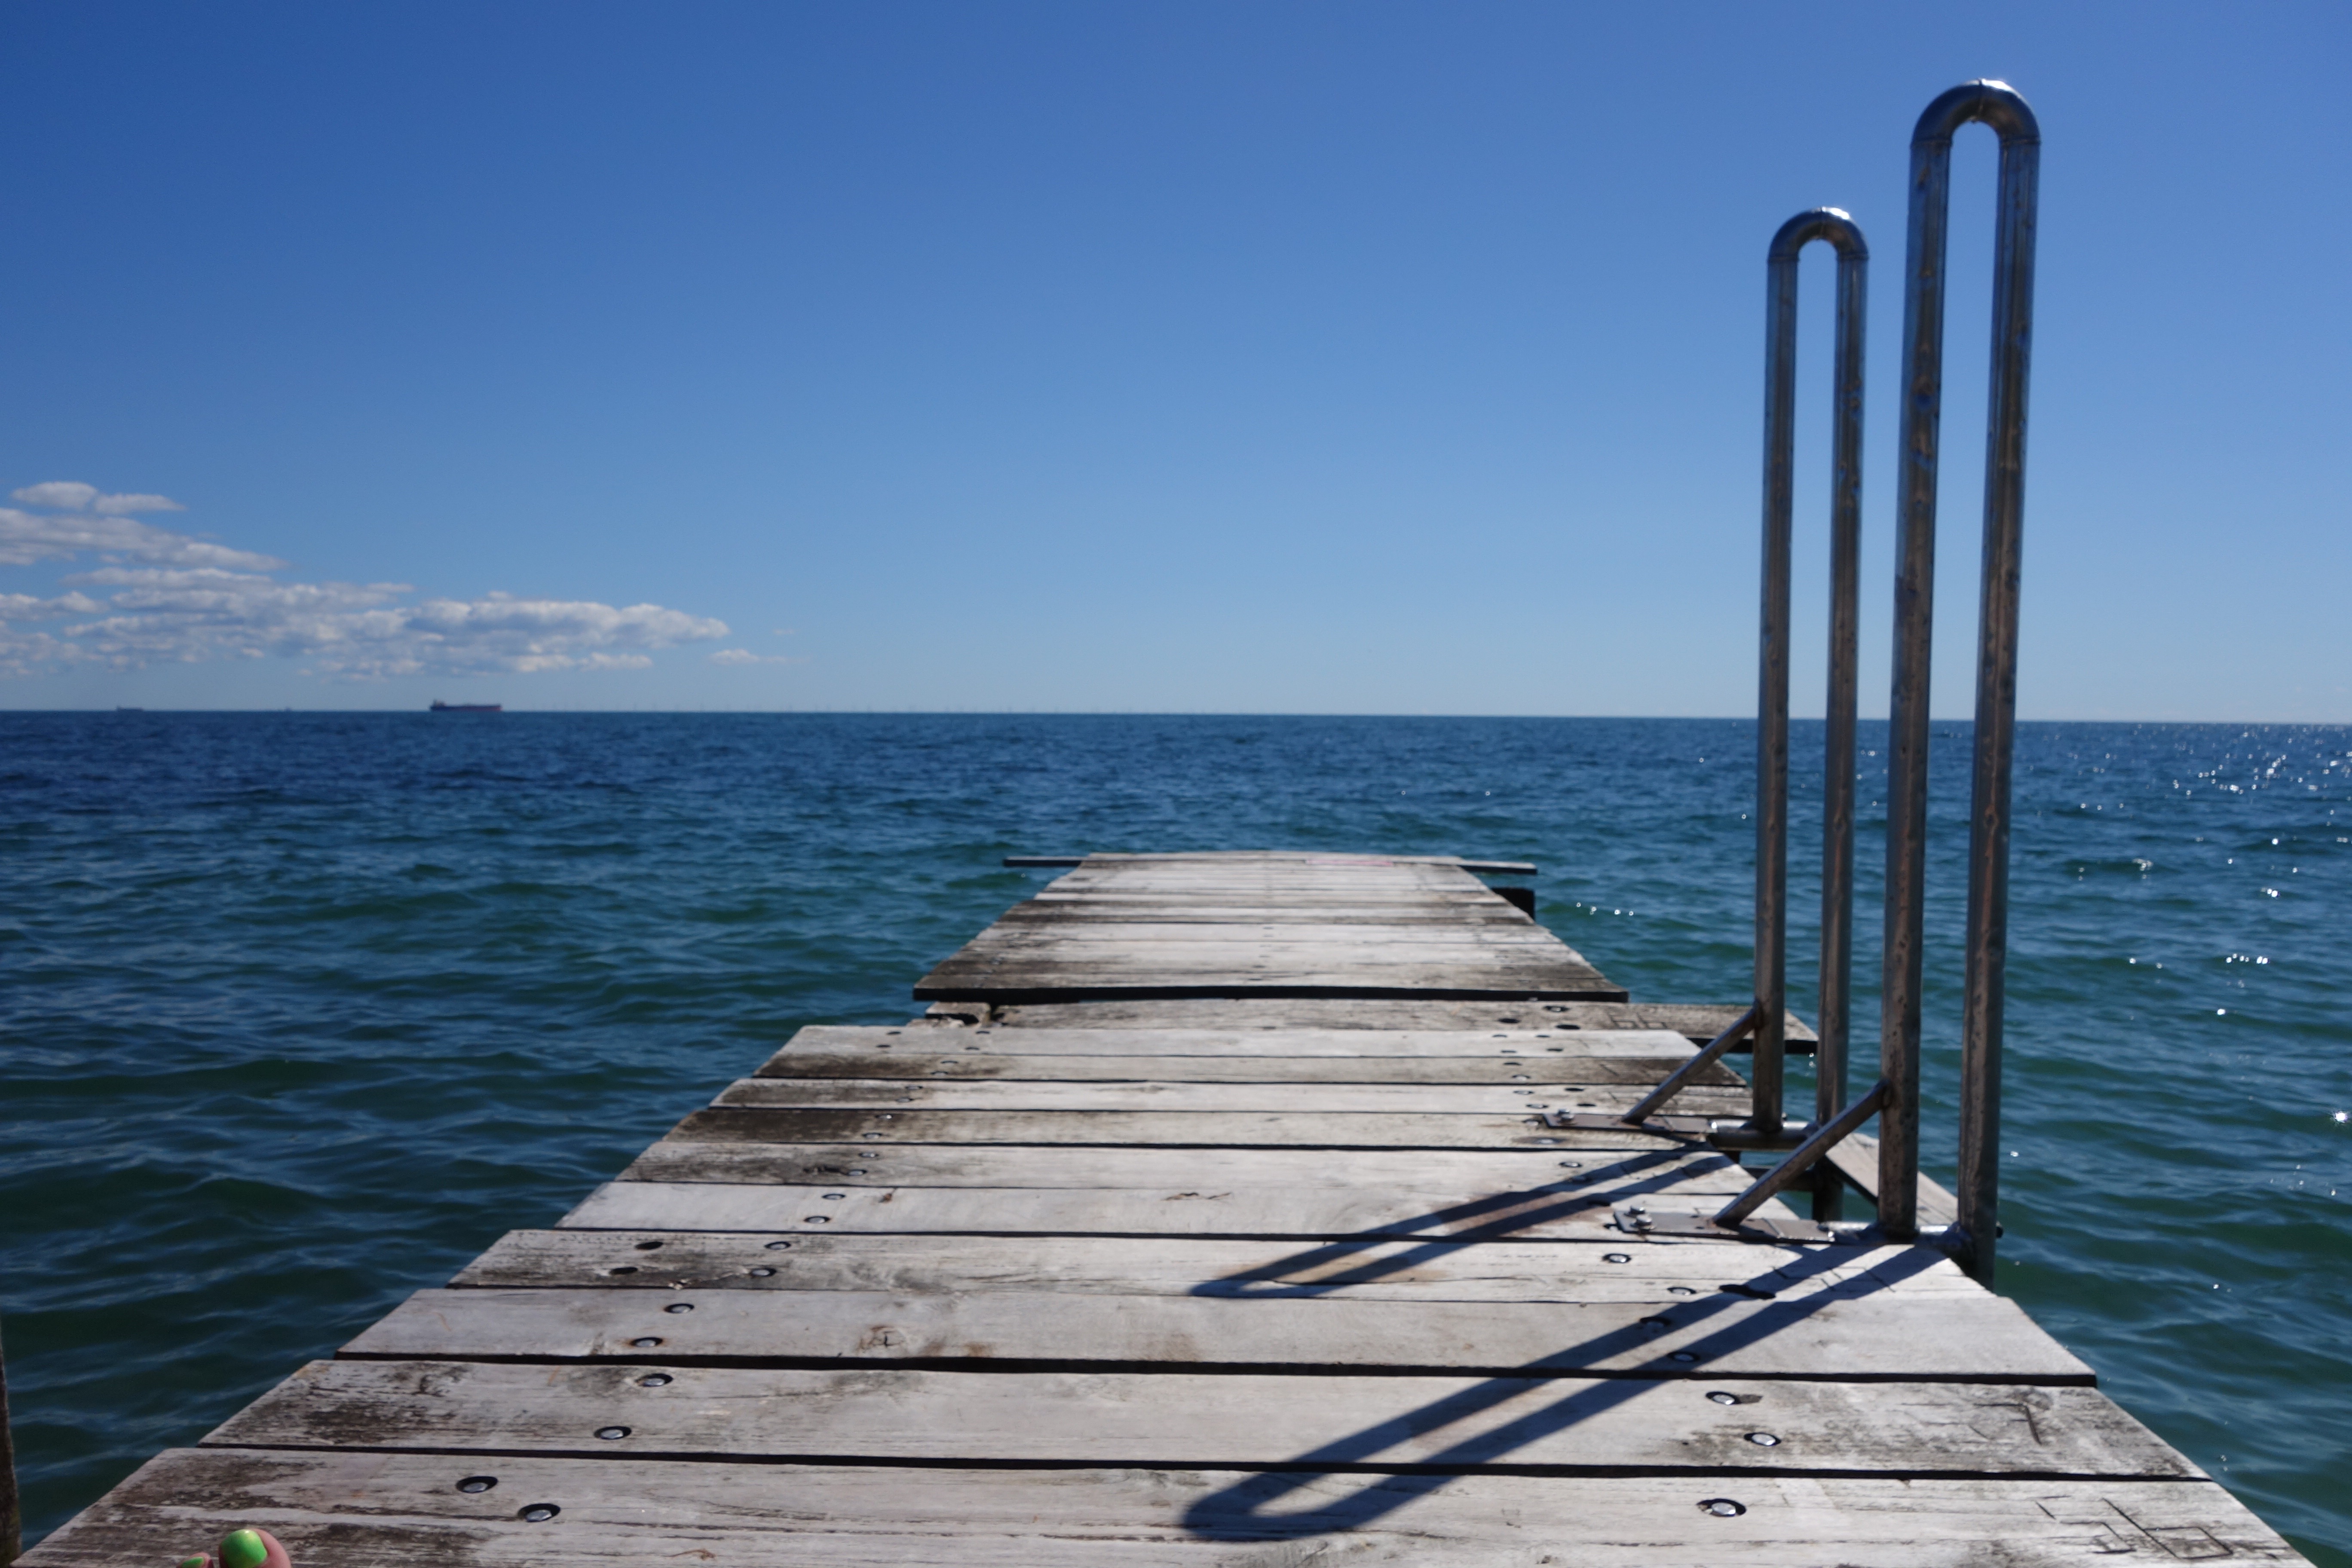
beach, sea, coast, water, nature, ocean, horizon, dock, sky, shore, lake, pier, walkway, vacation, web, vehicle, shadow, bay, marina, blue sky, breakwater, cape, baltic sea